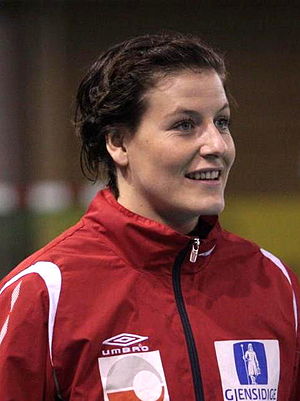
Verdens bedste håndboldspiller / Kvinder / Galleri
Årets bedste håndboldspiller er en udmærkelse som blev etableret i 1984, og som tildeles en mandlig og en kvindelig håndboldspiller. Udmærkelsen bliver uddelt af IHF, og vinderne afgøres ved en afstemning i World Handball Magazine og af besøgende på IHF's hjemmeside.